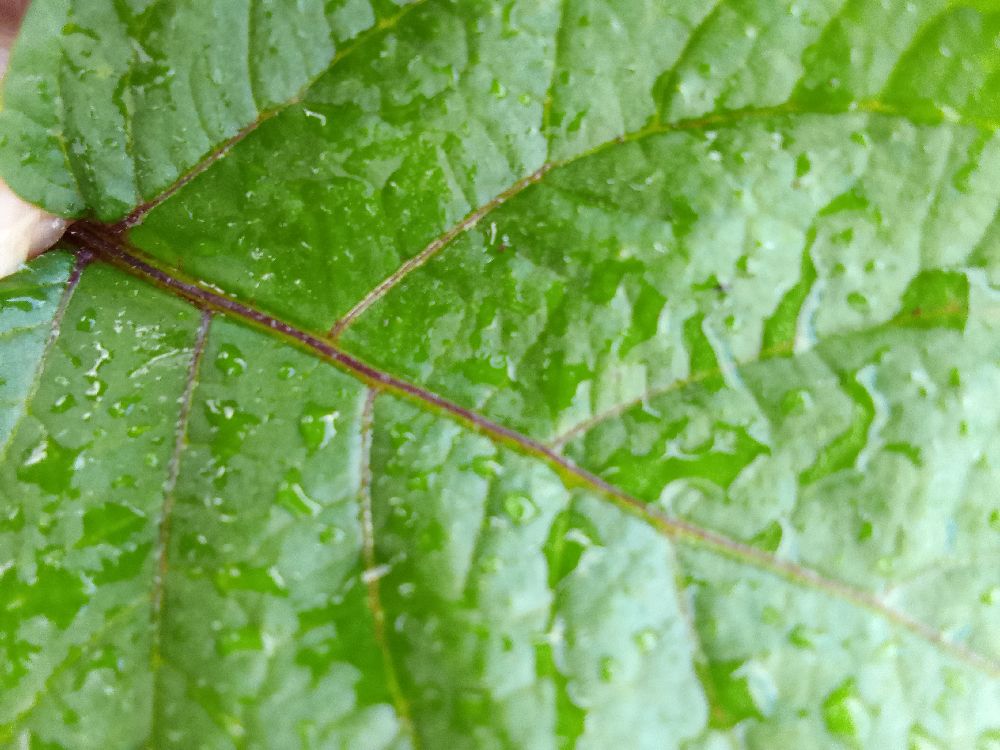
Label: Healthy